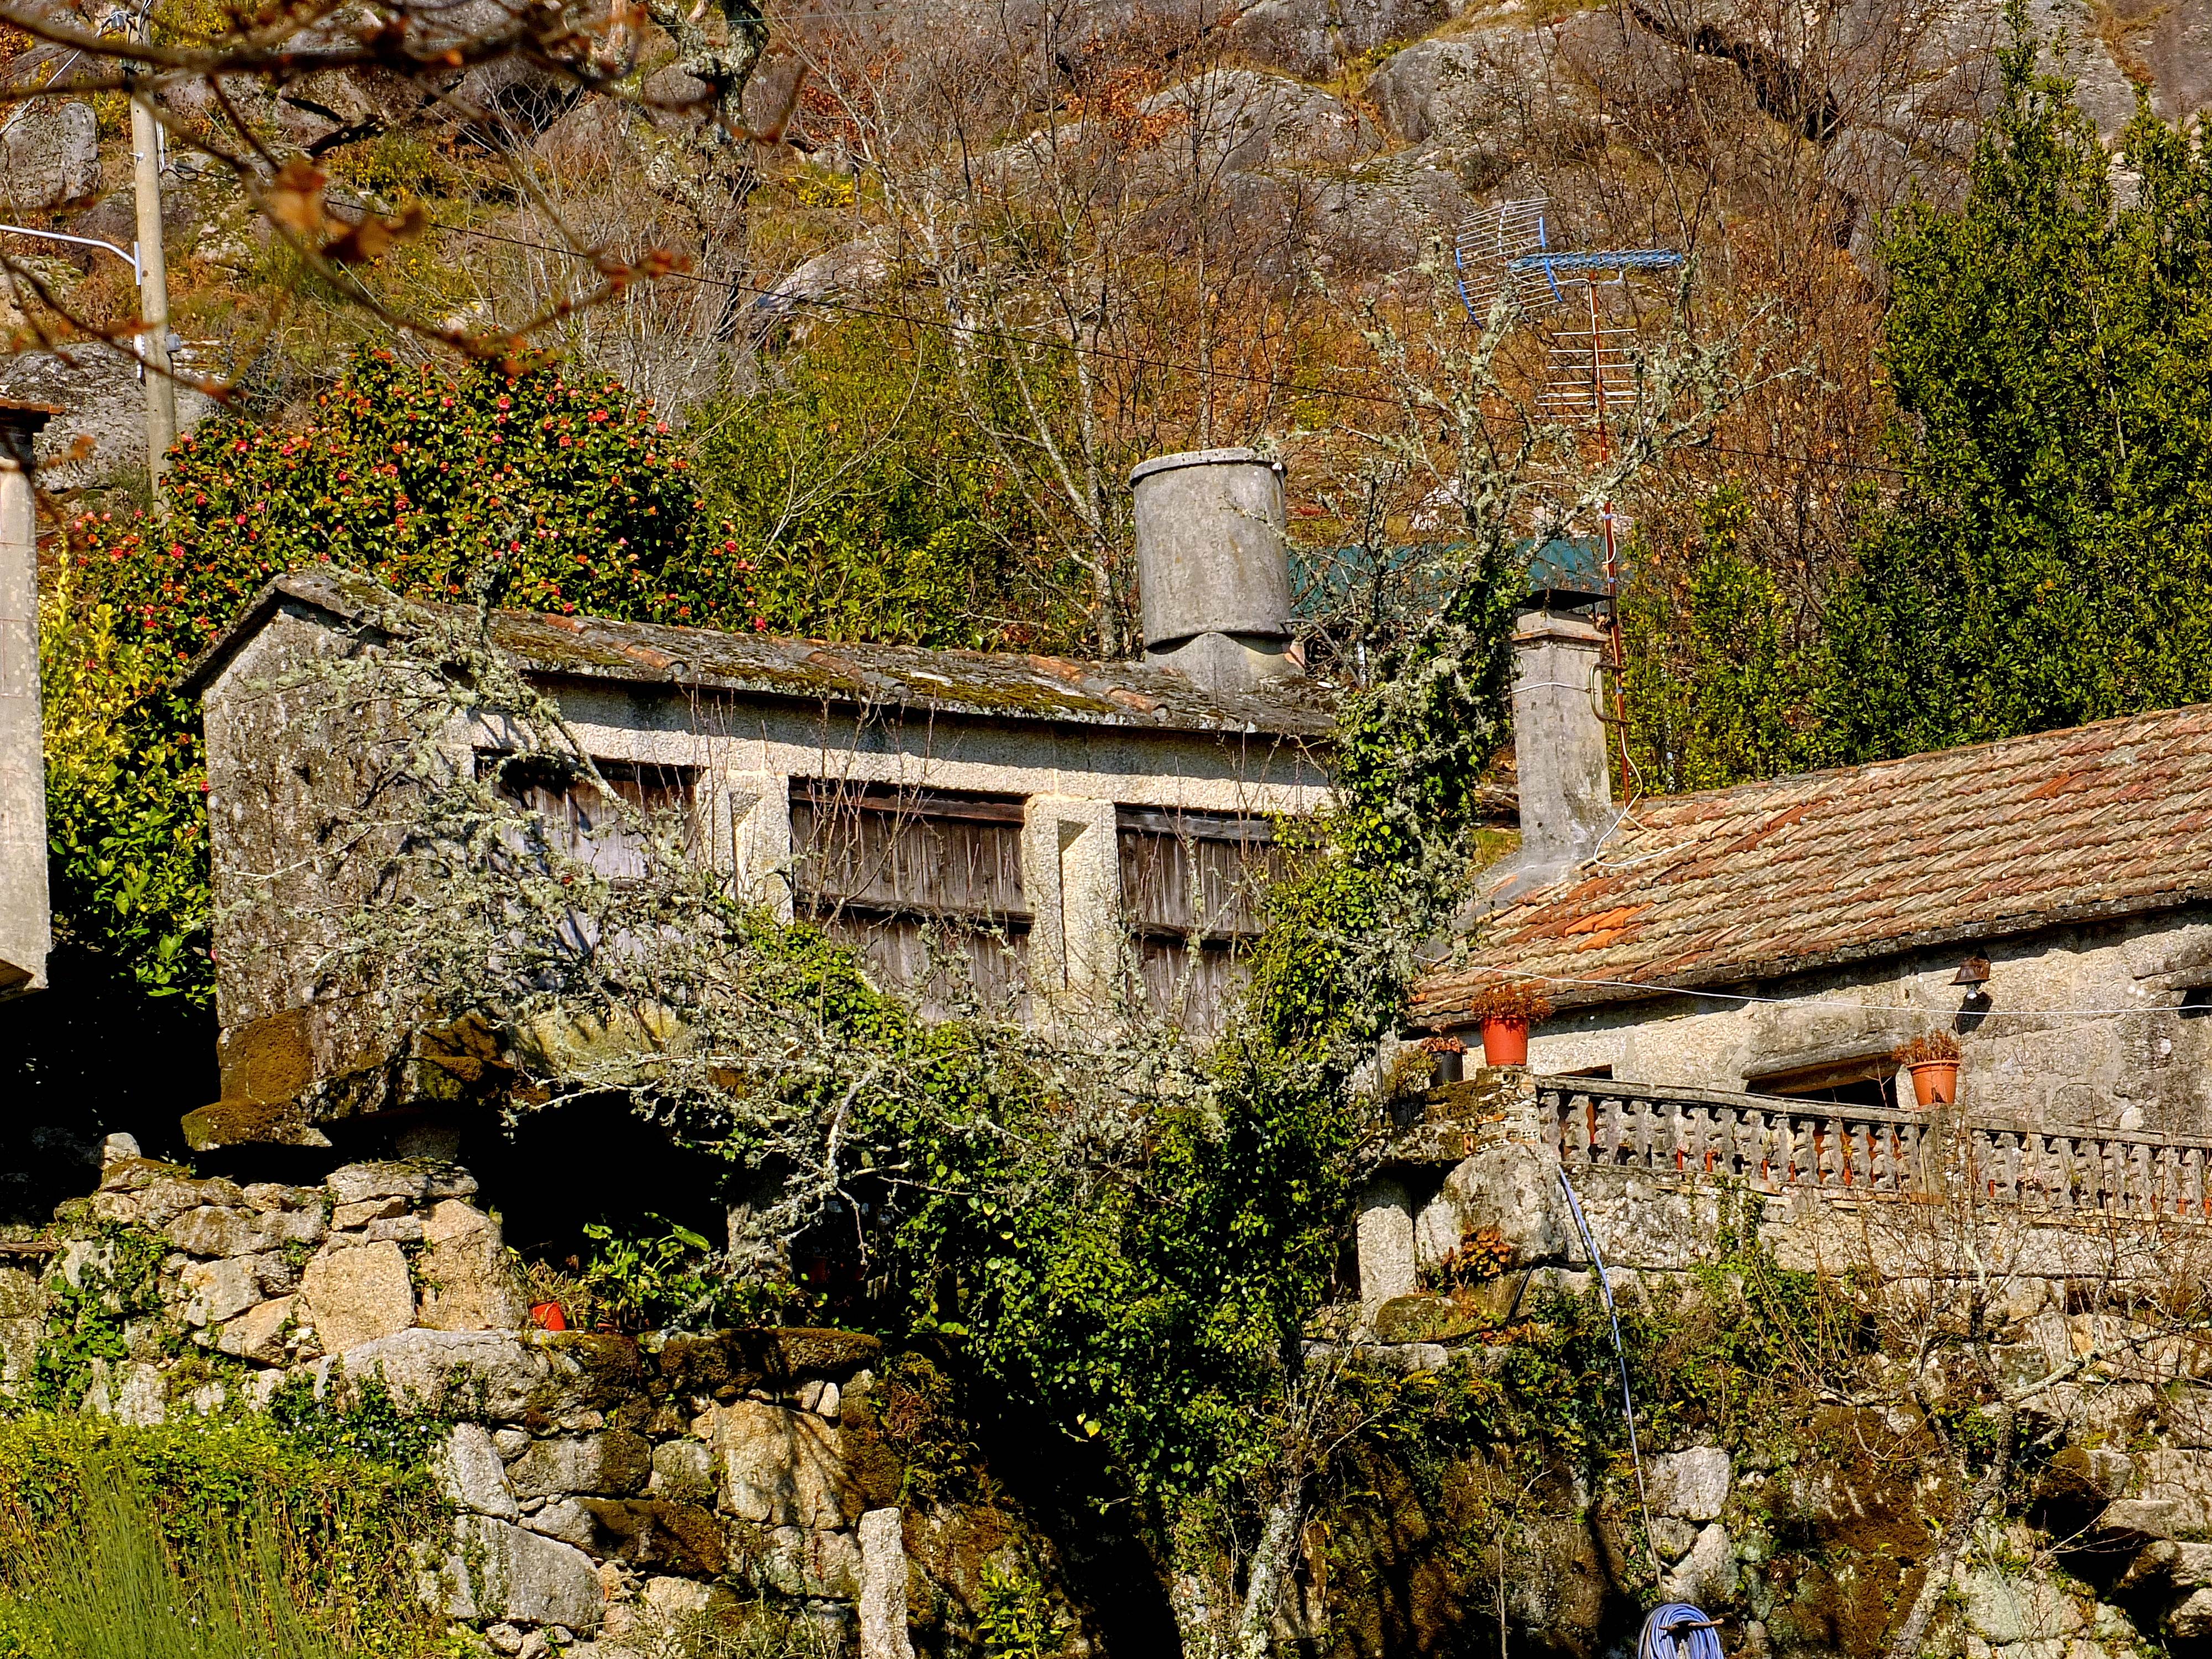
tree, house, flower, building, home, wall, village, cottage, autumn, garden, spain, ruins, monastery, espaa, galicia, pontevedra, estate, ggl1, gaby1, fujifilmxs1, hrreos, canastros, rural area